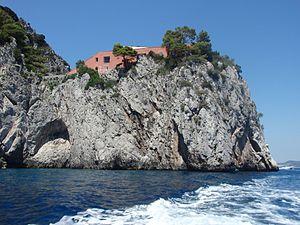
Le Mépris est un film franco-italien réalisé par Jean-Luc Godard, sorti en 1963. Mettant en scène Michel Piccoli et Brigitte Bardot, c'est une adaptation du roman Le Mépris d'Alberto Moravia.
Le thème de Camille est un célèbre thème de musique de film du compositeur Georges Delerue, du film franco-italien Le Mépris de Jean-Luc Godard, de 1963. Il est édité sur un 45 tours collector Philips en 1963.